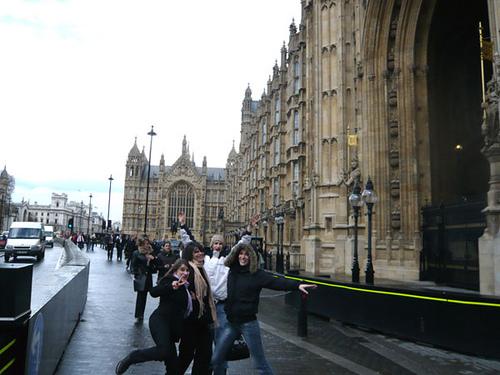
Weather: rain or strom